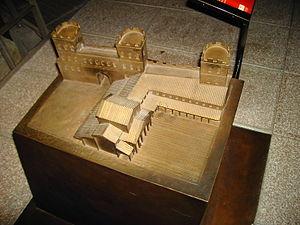
Le musée de l’Ancien Évêché est un musée départemental situé au cœur du centre historique de Grenoble. Il est consacré à l'histoire et au patrimoine de l'Isère.